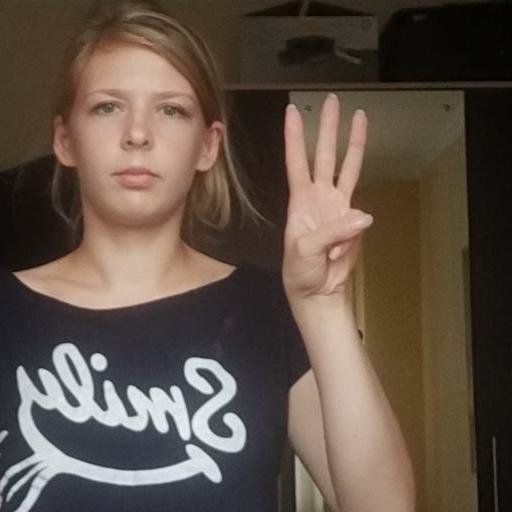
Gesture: three